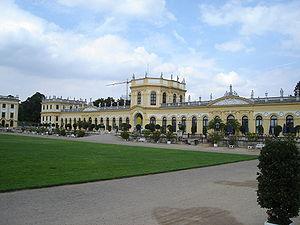
Cassel est une ville universitaire allemande de 205 076 habitants en décembre 2018, située dans le Land de Hesse au bord de la rivière Fulda.
Marie Anne Amélie de Courlande, fille de Jacob Kettler, duc de Courlande et de Sémigalie et de Louise-Charlotte de Brandebourg, née au château de Mitau le 12 juin 1653 et décédée à Weilmünster le 16 juin 1711, fut l'épouse du landgrave Charles Iᵉʳ de Hesse-Cassel.